Jarrod Bowen

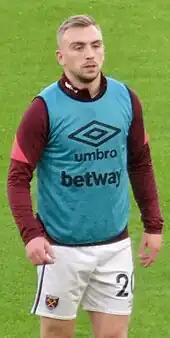
Bowen warming up for West Ham United in 2021

On 31 January 2020, Bowen signed for Premier League club West Ham United on a five-and-a-half-year contract, for a fee reported to be around £22 million. On 29 February, in his first start for West Ham, Bowen scored his first goal for the club, in a 3–1 win against Southampton.